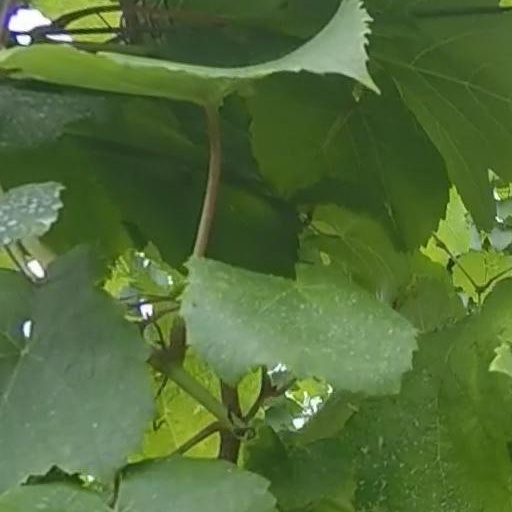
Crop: grape